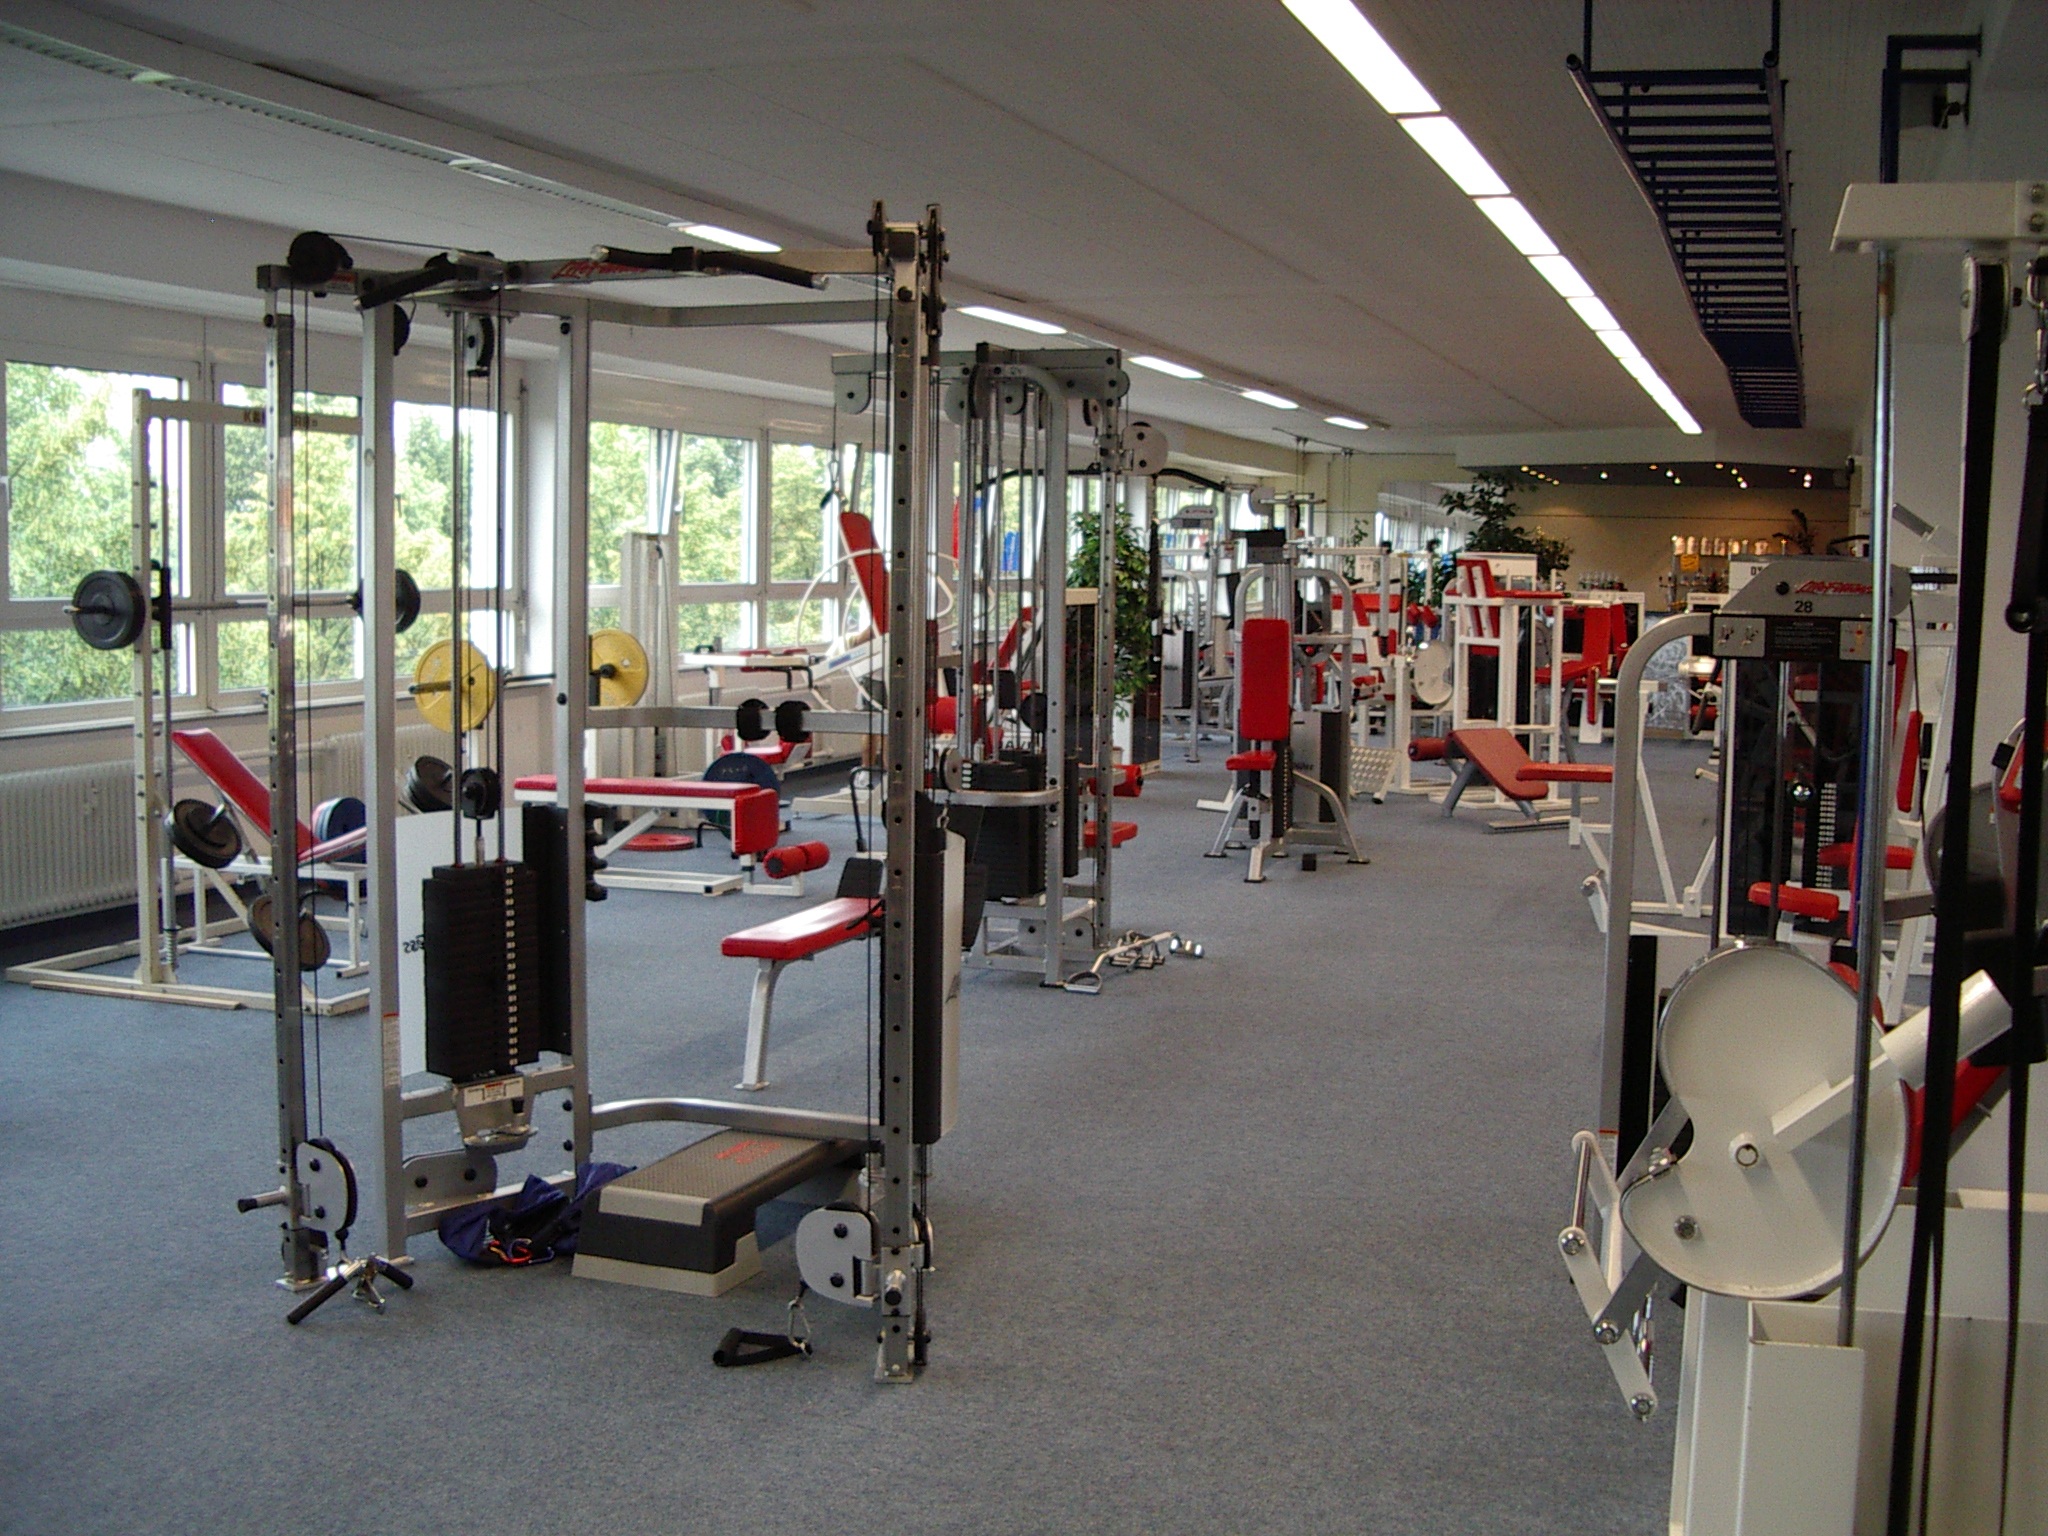
structure, sport, train, vehicle, training, studio, exercise, room, fitness, gym, dumbbells, body, fit, athlete, active, strength, force, muscles, fitness room, geographical feature, sport venue, physical fitness